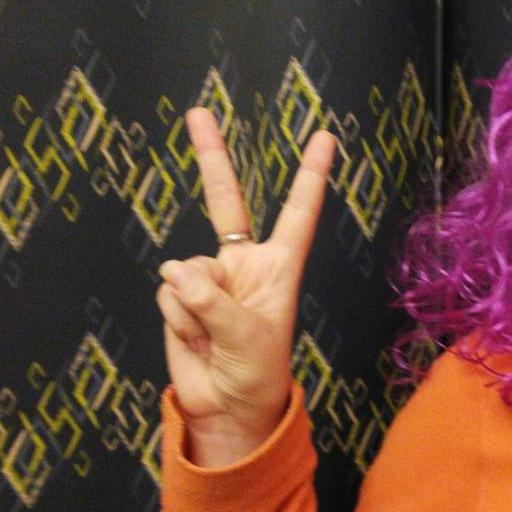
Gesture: peace